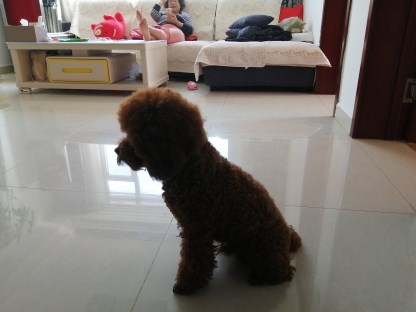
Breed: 7449-n000128-teddy